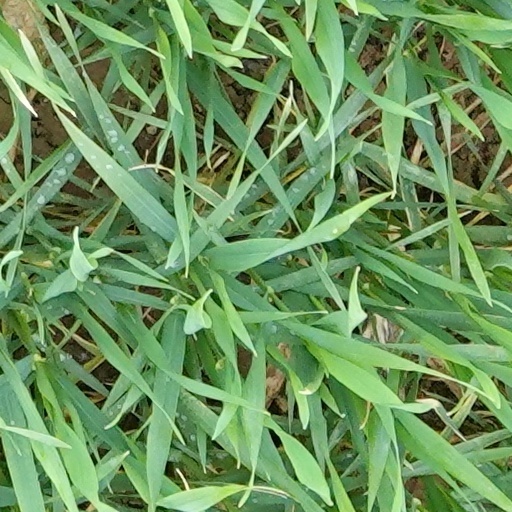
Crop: wheat